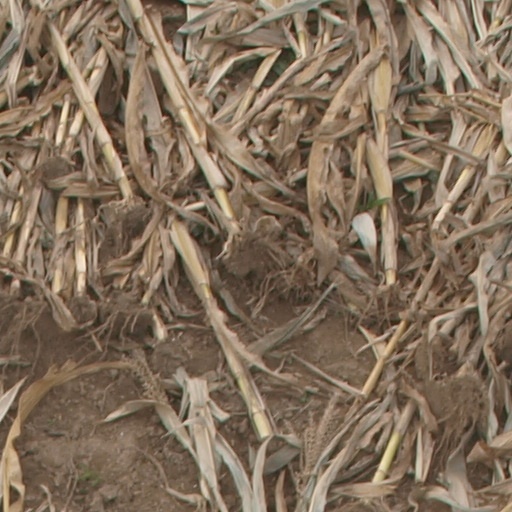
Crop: maize; corn